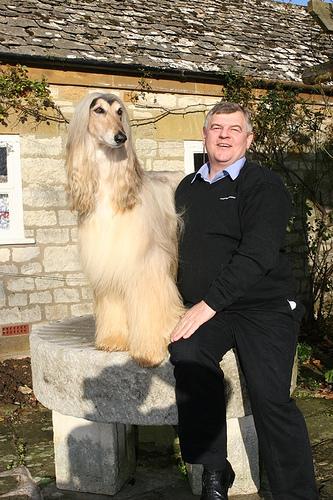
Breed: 222-n000013-Afghan_hound